Keith McGee

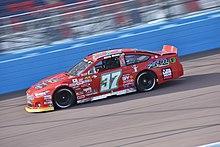
McGee during practice for the West Series race at Phoenix in 2019

McGee made his debut in the NASCAR K&N Pro Series West at the 2018 season-finale at Kern County Raceway Park in the No. 39 for Patriot Motorsports Group, but finished last, not finishing the race due to clutch issues.